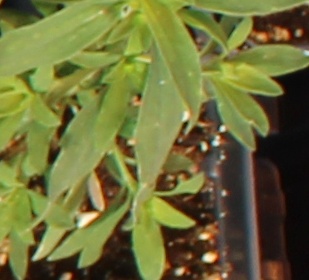
Label: Kochia